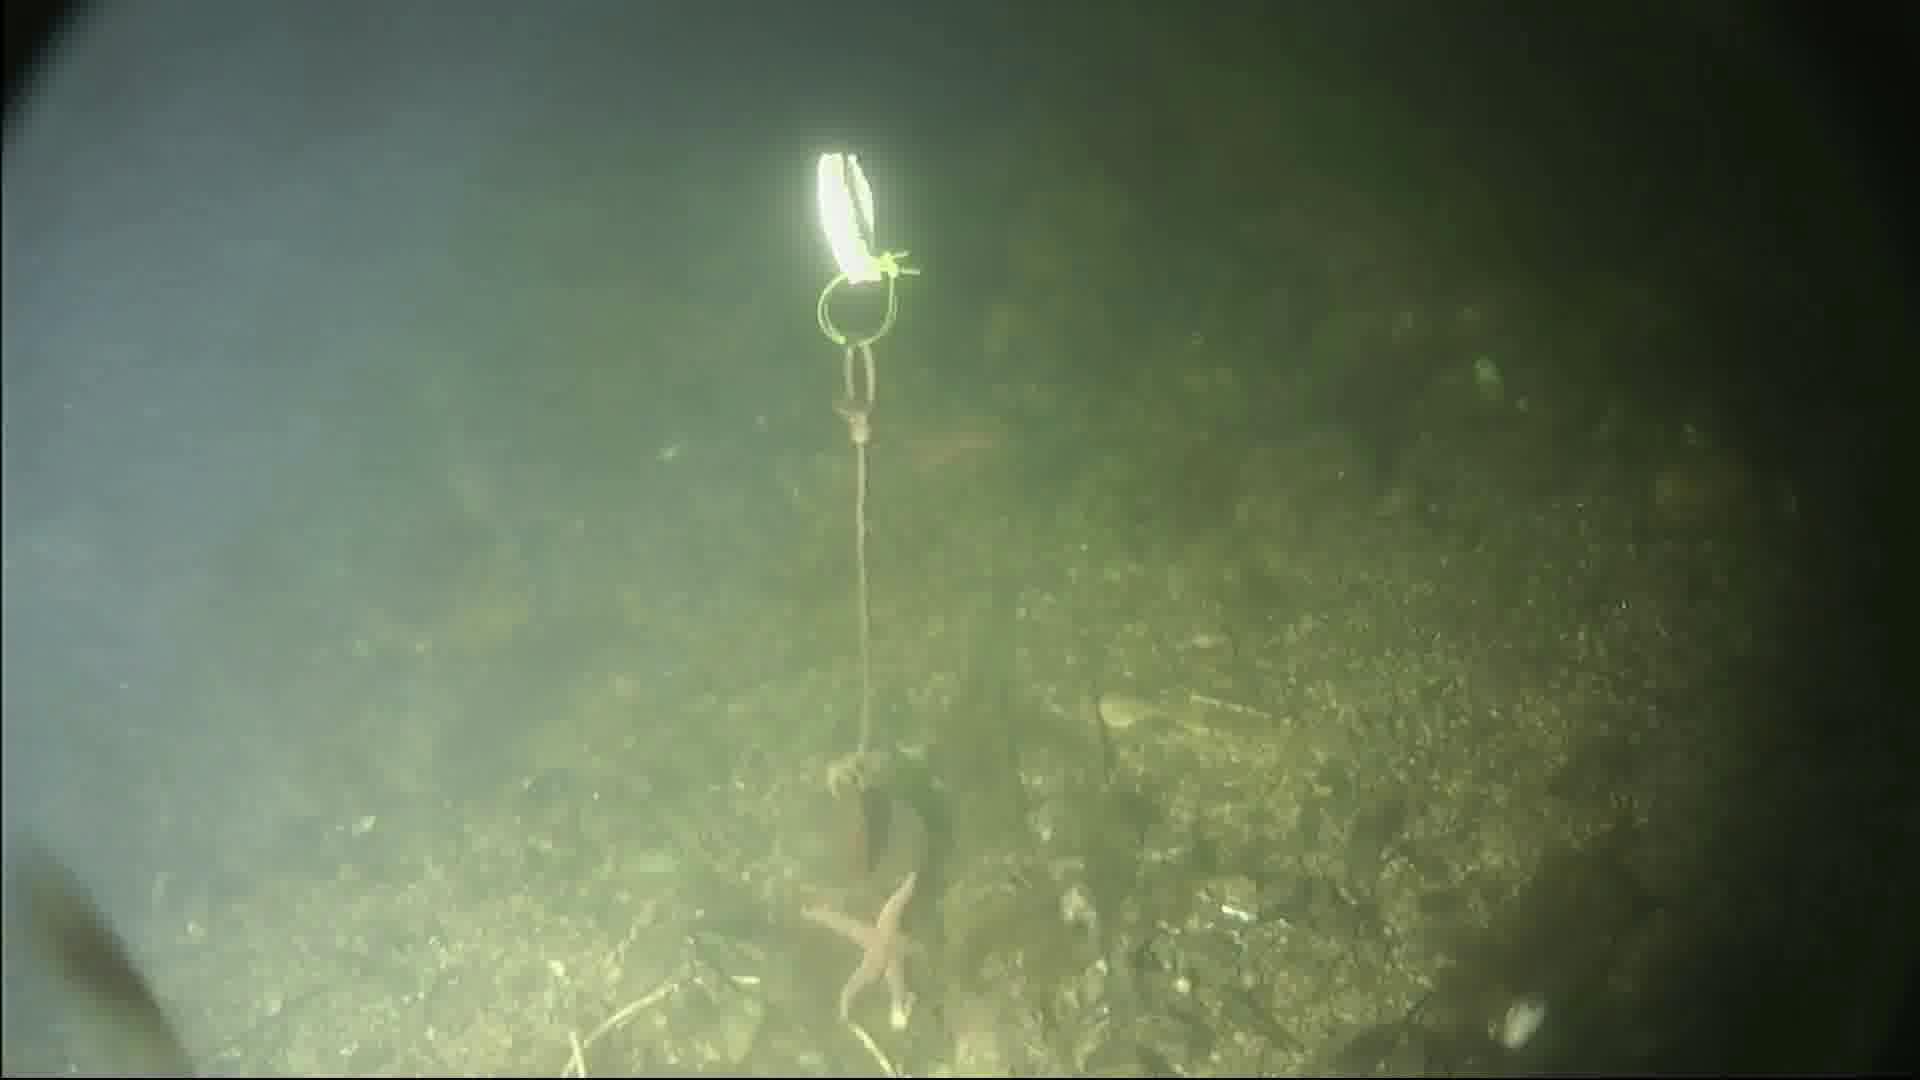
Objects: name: starfish
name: crab
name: shrimp